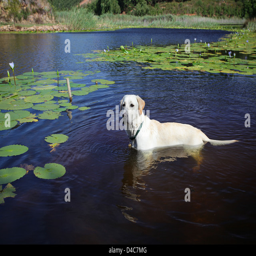
animal taking a swim in the dam